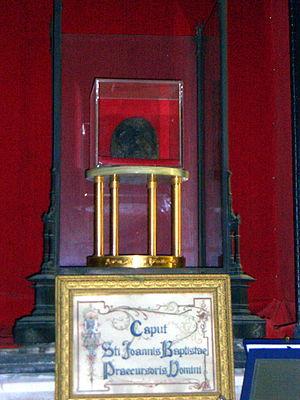
La basilique San Silvestro in Capite est une église-basilique romaine située entre le Campo Marzio et le Quirinal sur la Piazza San Silvestro dans le rione de Colonna. Dédiée au pape Sylvestre Iᵉʳ, elle doit son nom particulier à la tradition selon laquelle une partie de la tête de saint Jean-Baptiste, relique conservée à Constantinople, fut ramenée à Rome par des moines grecs à la fin du XIIᵉ siècle et conservée dans une église à proximité avant d'être transférée dans la chapelle de la basilique où elle est aujourd'hui visible.
La Décollation de Jean Baptiste est la mort de Jean le Baptiste par décapitation. Selon les évangiles de Marc et de Matthieu, il fut exécuté sur ordre d'Hérode Antipas, à la demande d'Hérodiade et de sa fille Salomé.